Structure of the Armed Forces of Ukraine

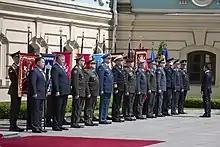
President Volodymyr Zelensky with the senior leadership of the Ukrainian military in May 2019

In late 2010 the total personnel (including 41,000 civilian workers) was 200,000. Conscription was ended in October 2013; at that time the Ukrainian armed forces were made up of 40% conscripts and 60% contract soldiers. In April 2014 acting President Oleksandr Turchynov reinstated conscription in May 2014.